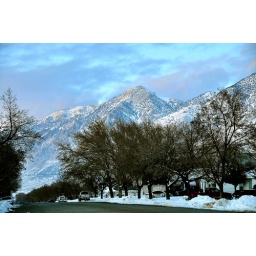
Snowy mountain right in front of our house